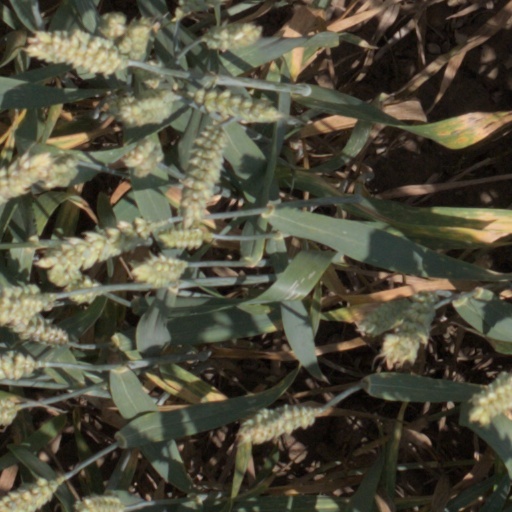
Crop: wheat